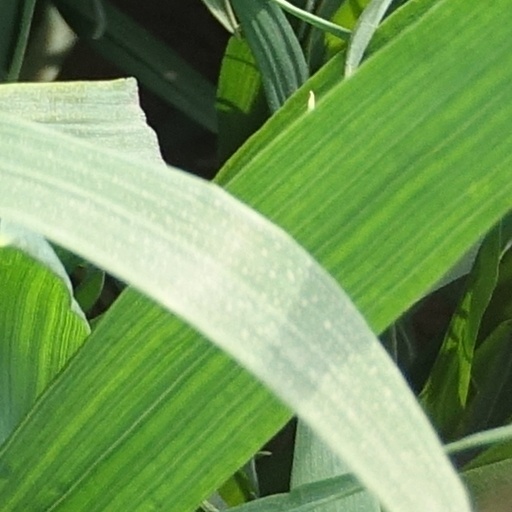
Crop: wheat